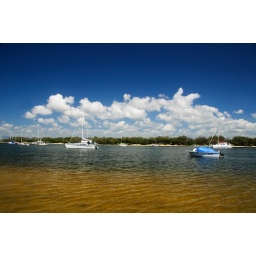
A day trip to the gold coast laying on the sand in one of the inlets